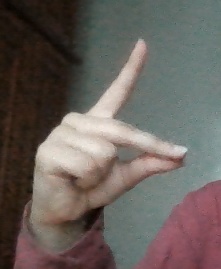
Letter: ta